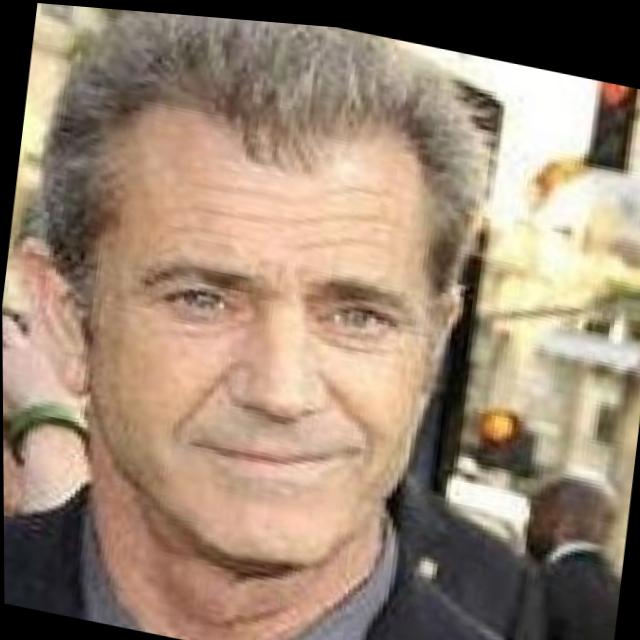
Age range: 45-64